Antti Miettinen

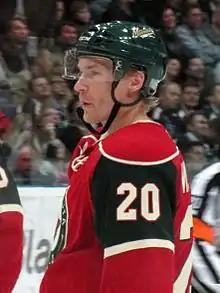
Miettinen with the Wild in 2010

Miettinen was drafted by the Dallas Stars as their seventh-round pick, 224th overall, in the 2000 NHL Entry Draft. Prior to playing in the NHL, he played for five years in the SM-Liiga with HPK Hämeenlinna picking up the Kultainen kypärä and the Lasse Oksanen trophy in his final year in Finland.